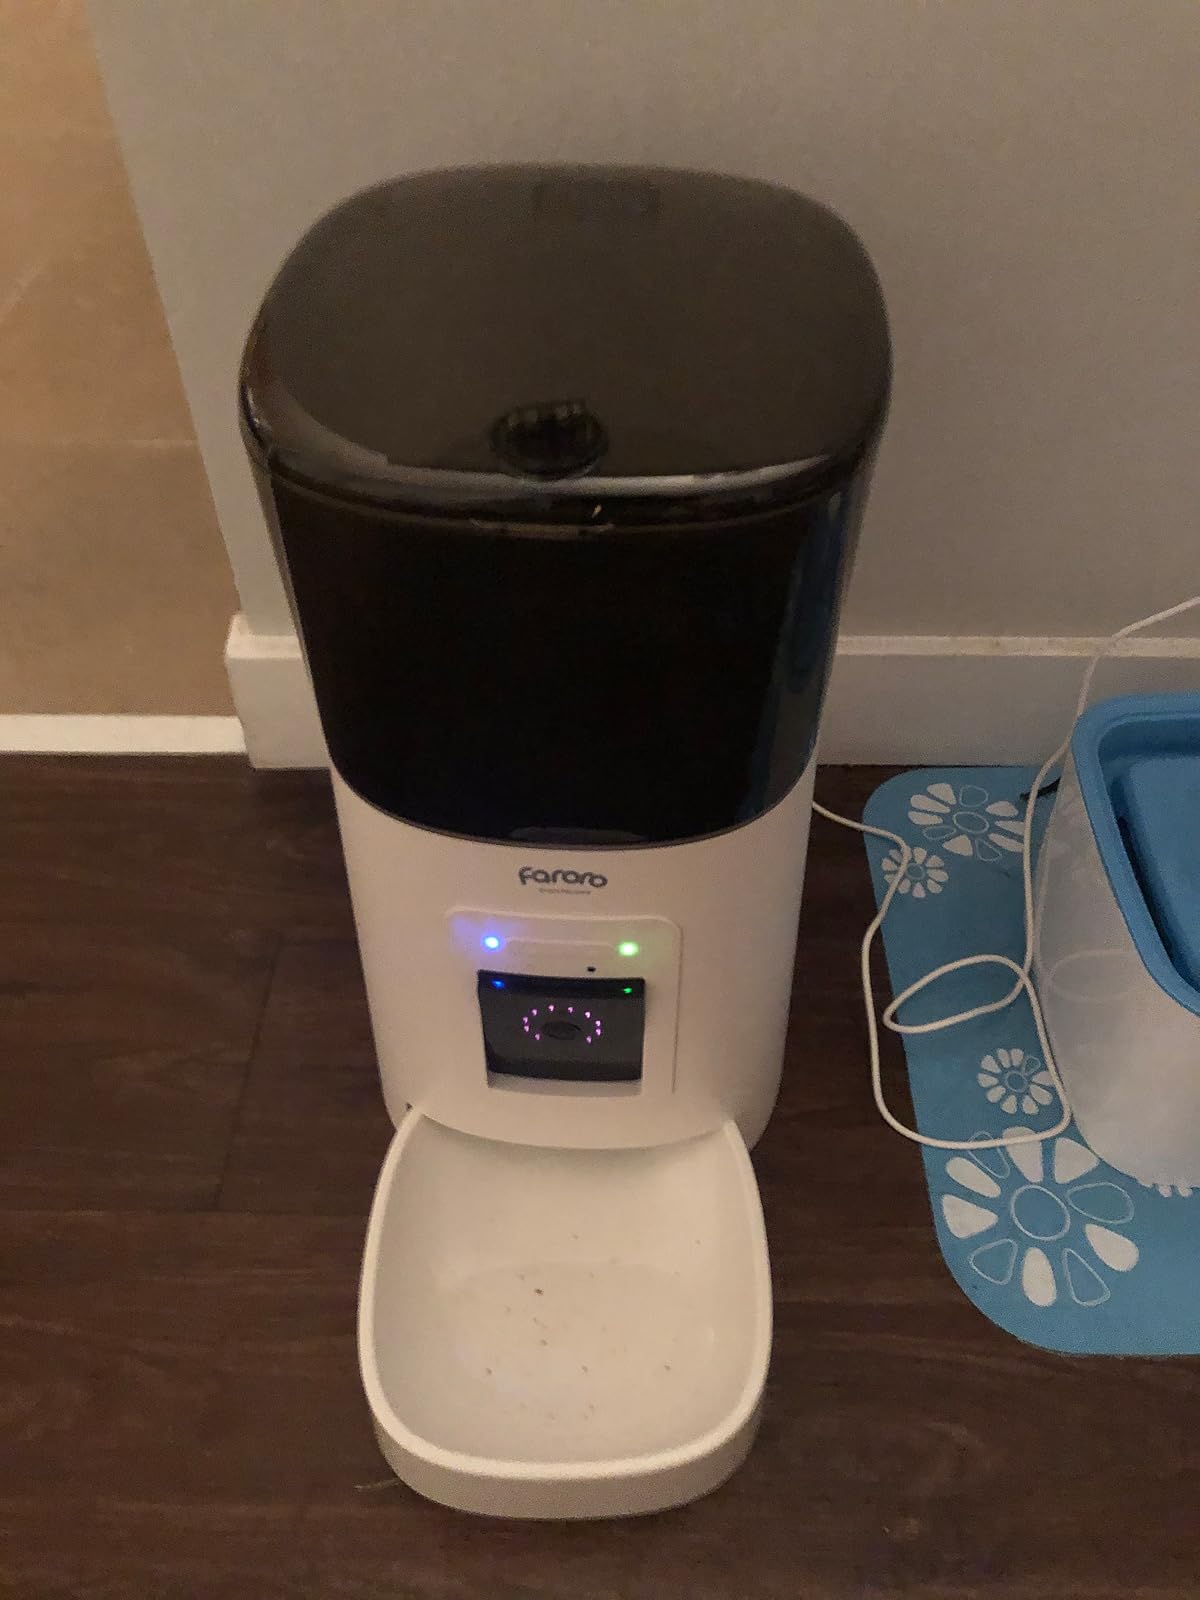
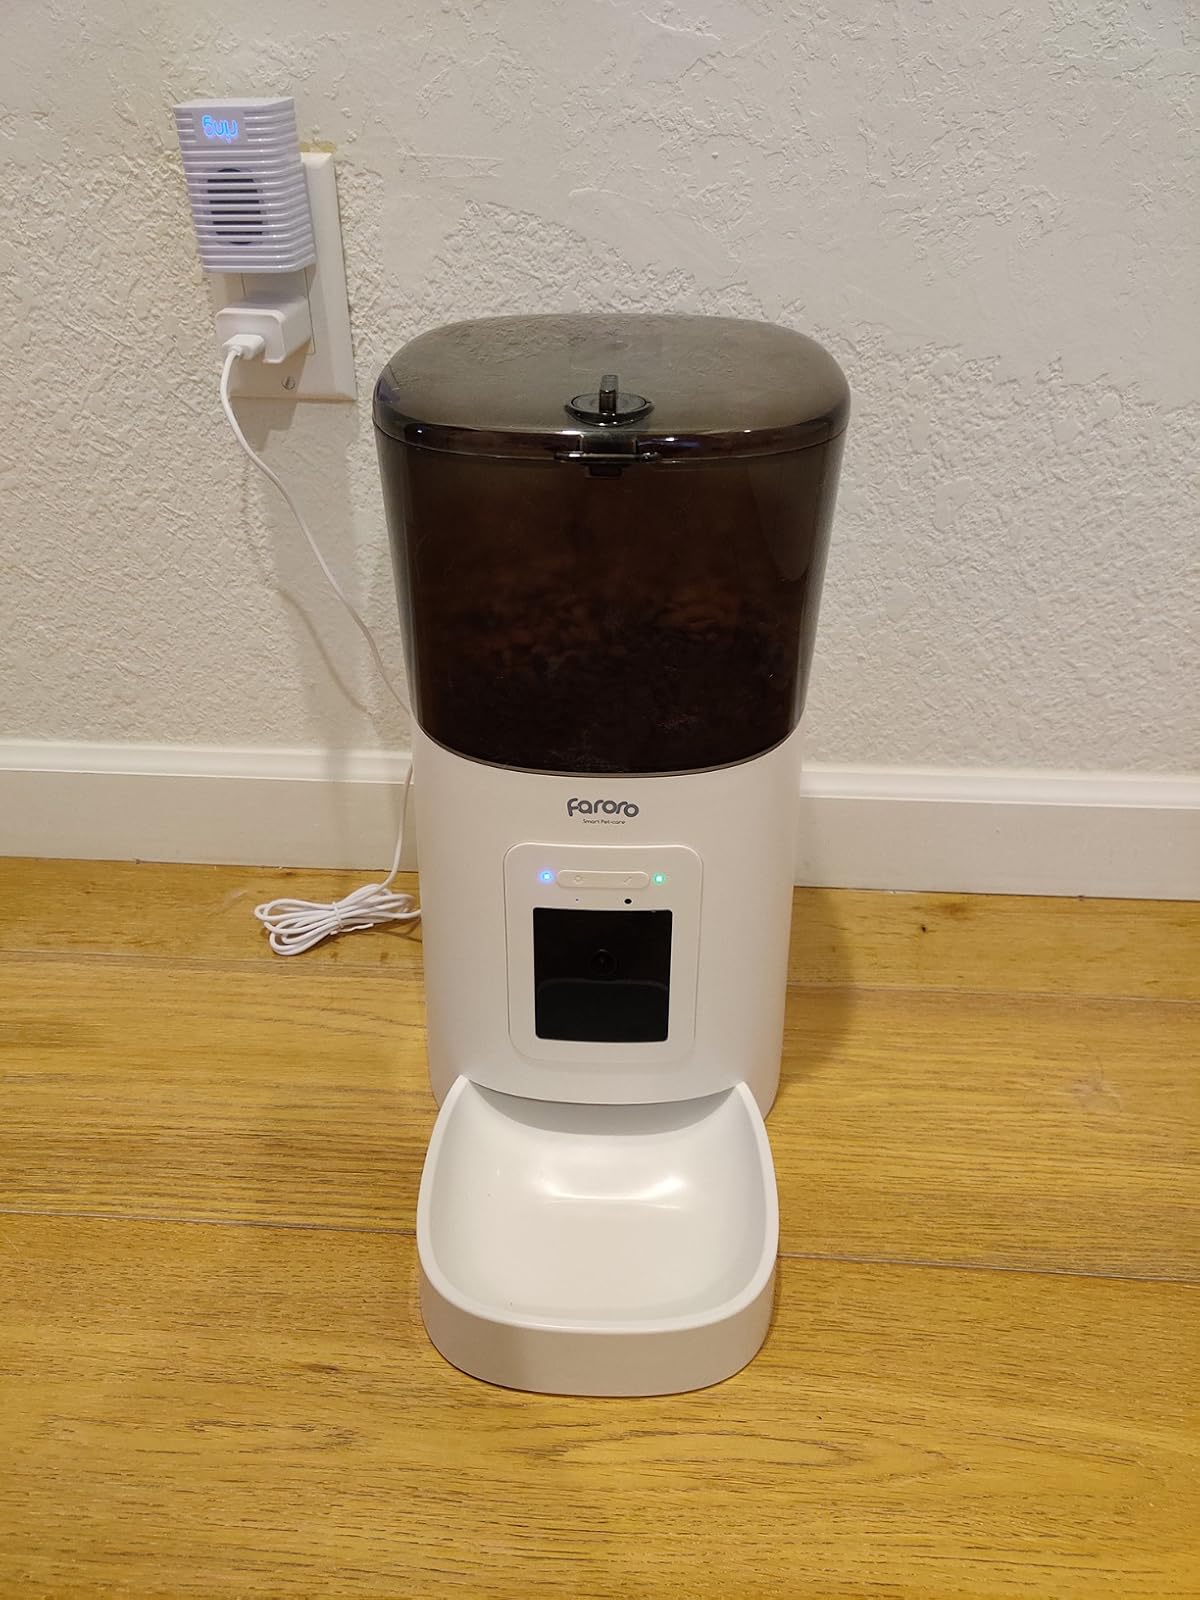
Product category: items_feeder
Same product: yes